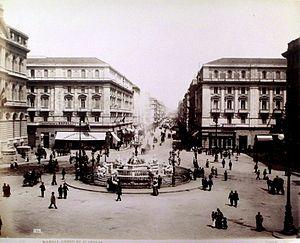
La Piazza Giovanni Bovio est une place de Naples située au début du Corso Umberto I, dans le centre historique.